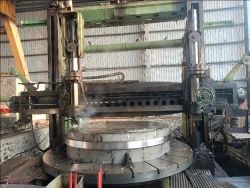
Label: VTL_Job_Work